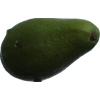
Label: green_avocado